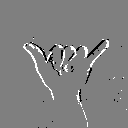
ASL letter: y